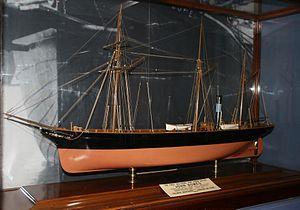
Le John Bowes était un navire vraquier à vapeur construit en 1852 ; il est réputé être le premier navire véritablement destiné au transport de vrac, à l'opposé des cargos de l'époque qui embarquaient divers types de cargaisons emballées. Il présentait un système de ballast innovant, largement adopté aujourd'hui.